Ichhra

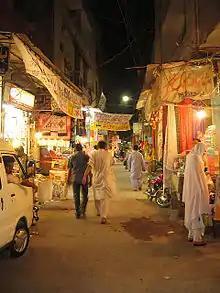
A view of the "Ichhra Bazaar" (Market) at night.

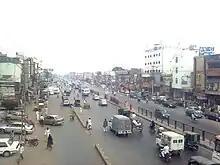
A view of the Ferozpur Road near Ichhra Bazaar.

Ichhra (Punjabi) is a residential and commercial area in Lahore, Punjab, Pakistan.